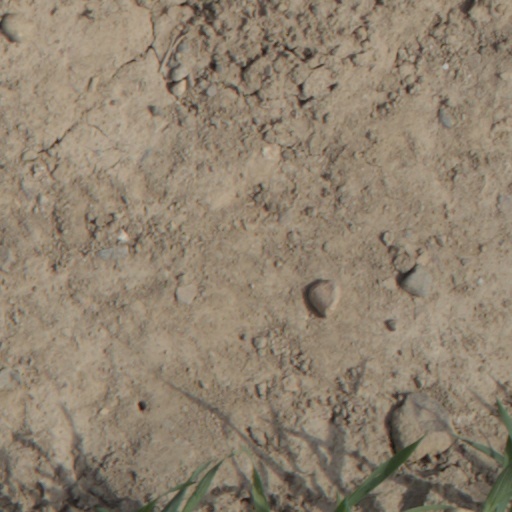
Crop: wheat